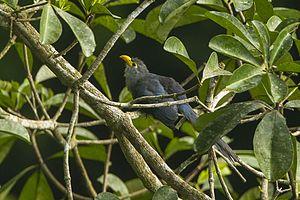
Ceuthmochares aereus
Le Malcoha à bec jaune est une espèce d'oiseau de la famille des Cuculidae.